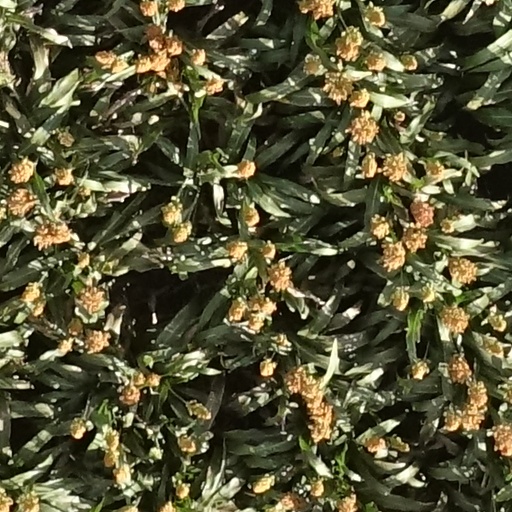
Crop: sorghum